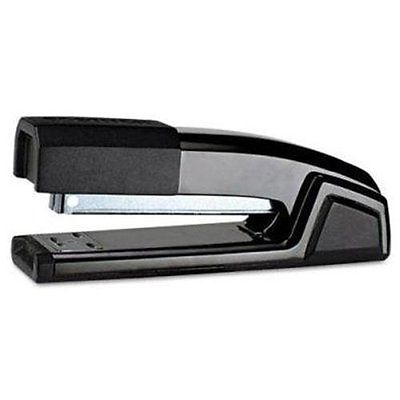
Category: stapler